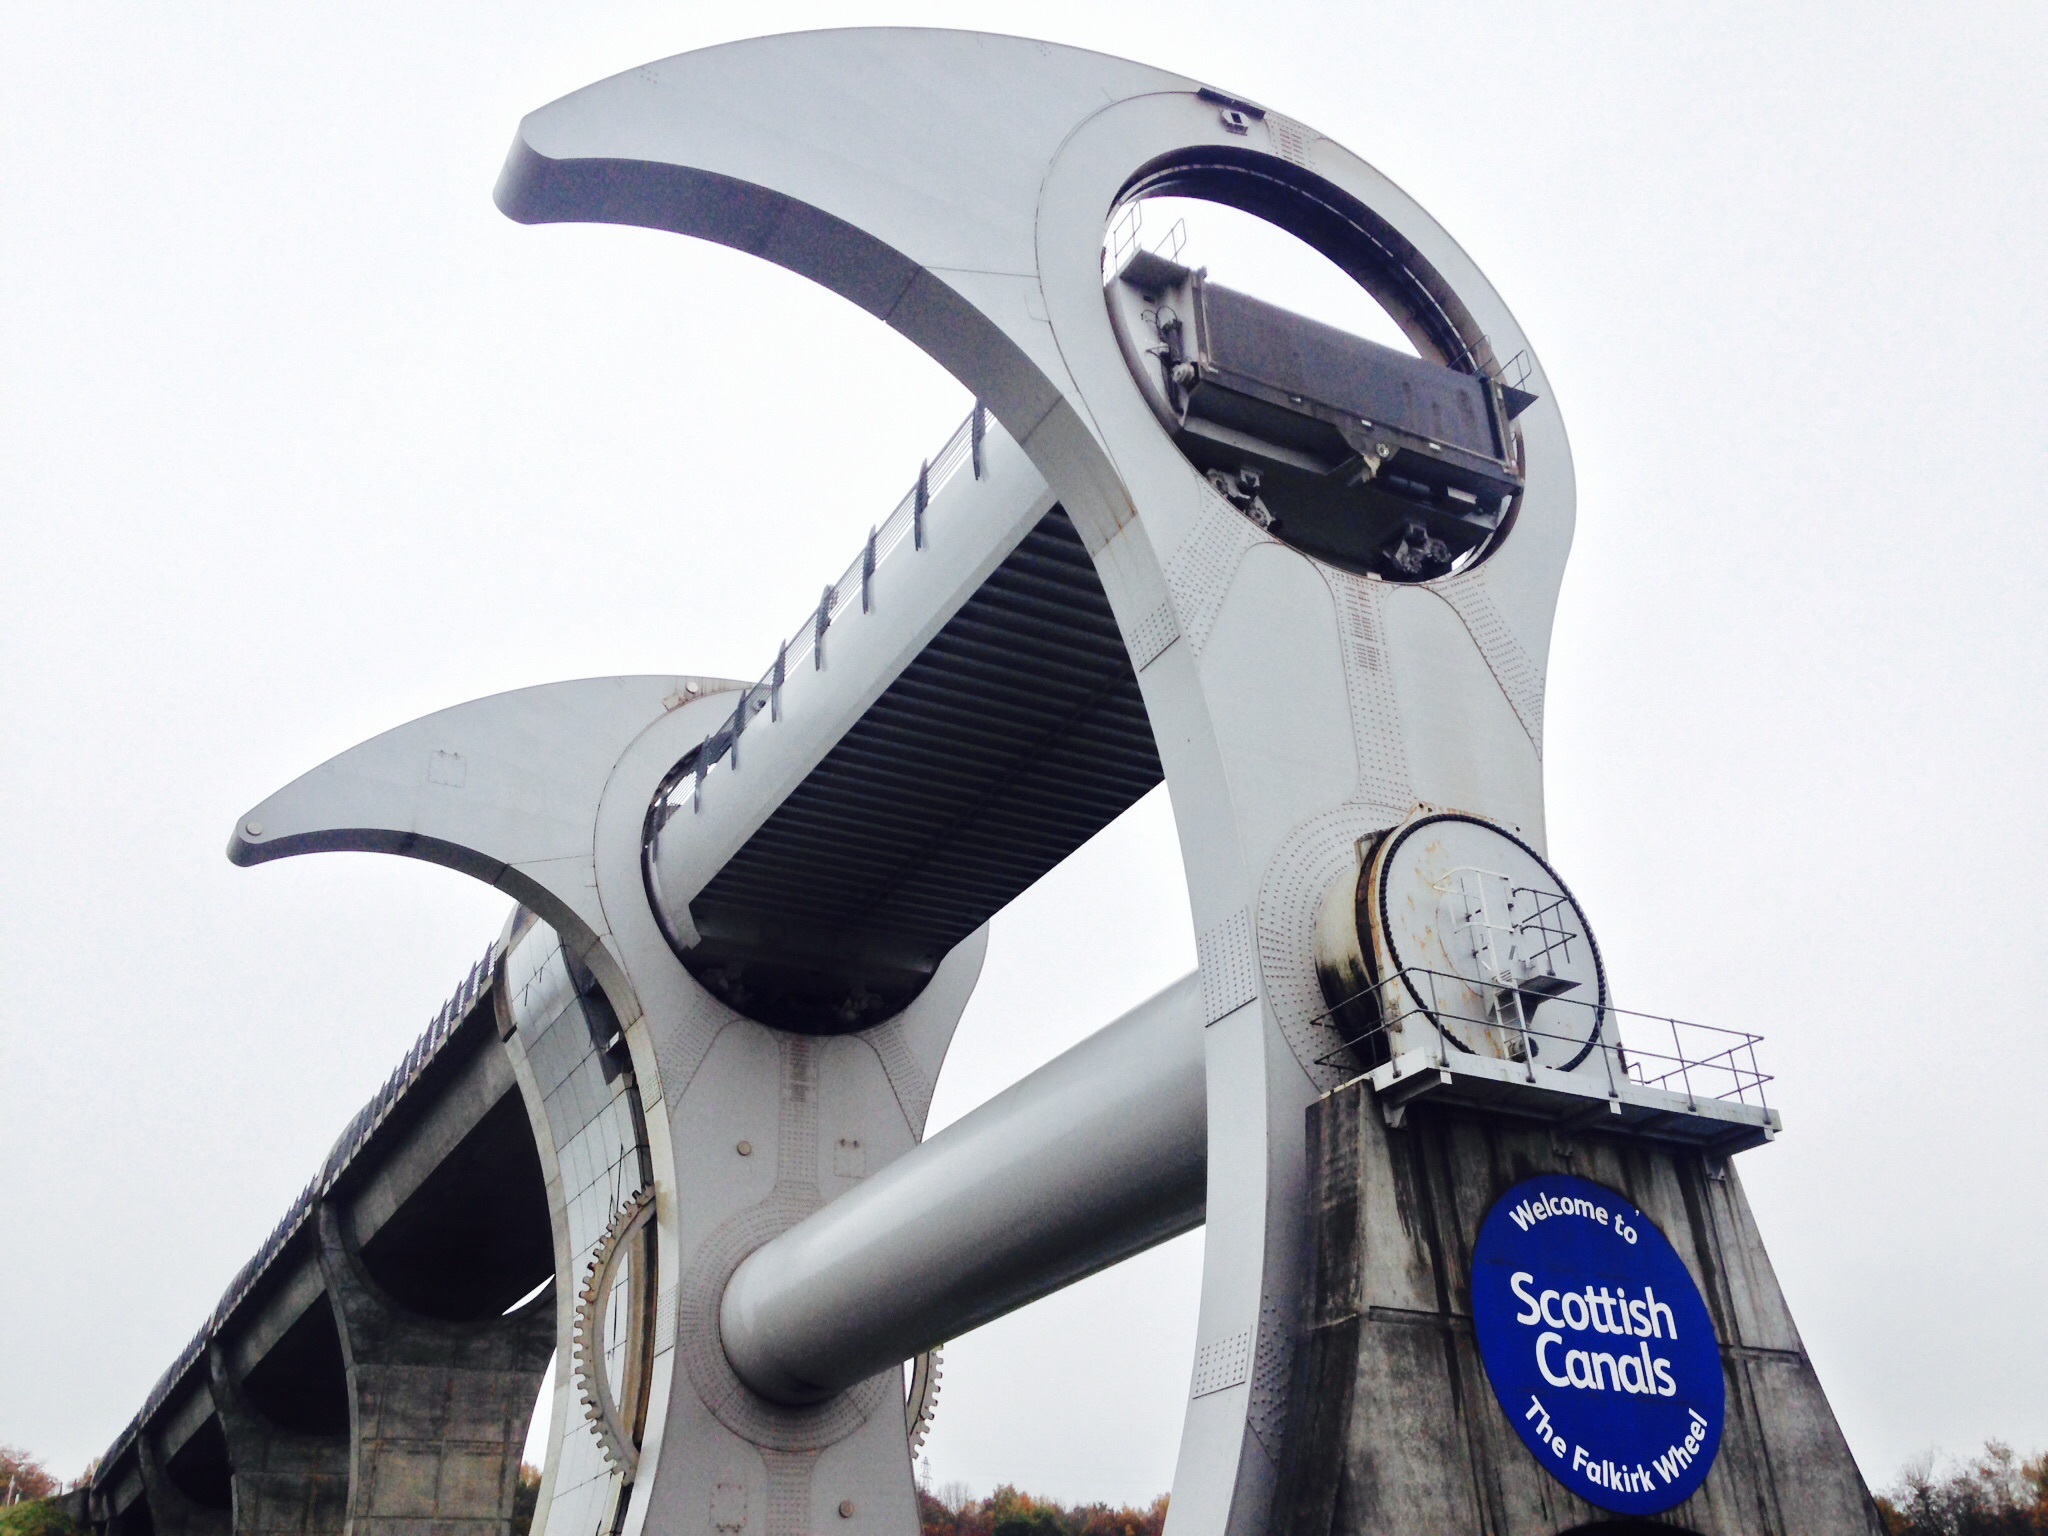
architecture, car, wheel, vehicle, attraction, engineering, scotland, scottish, falkirk wheel, automotive exterior